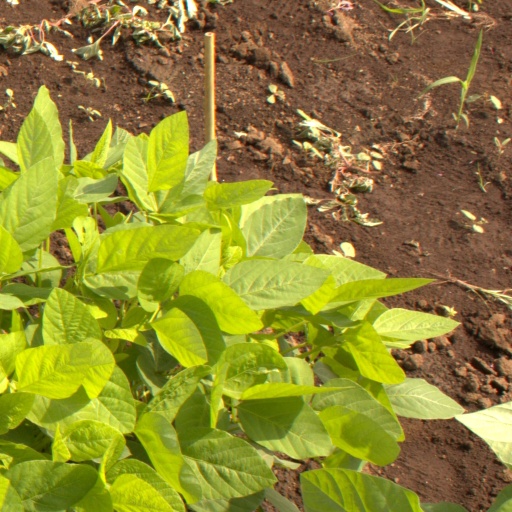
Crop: soybean